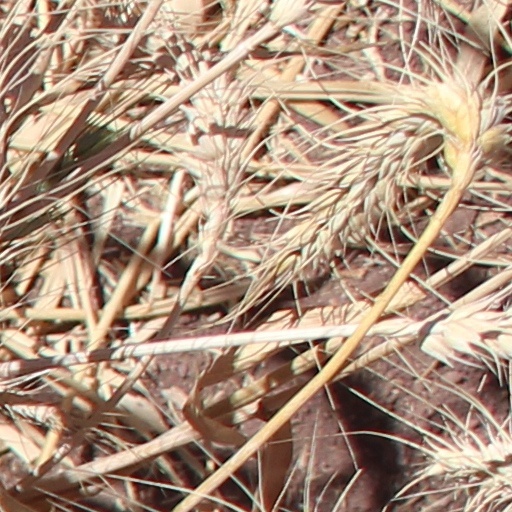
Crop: wheat